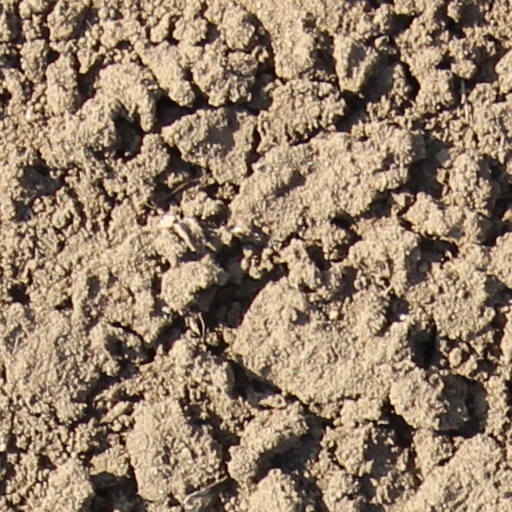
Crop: wheat